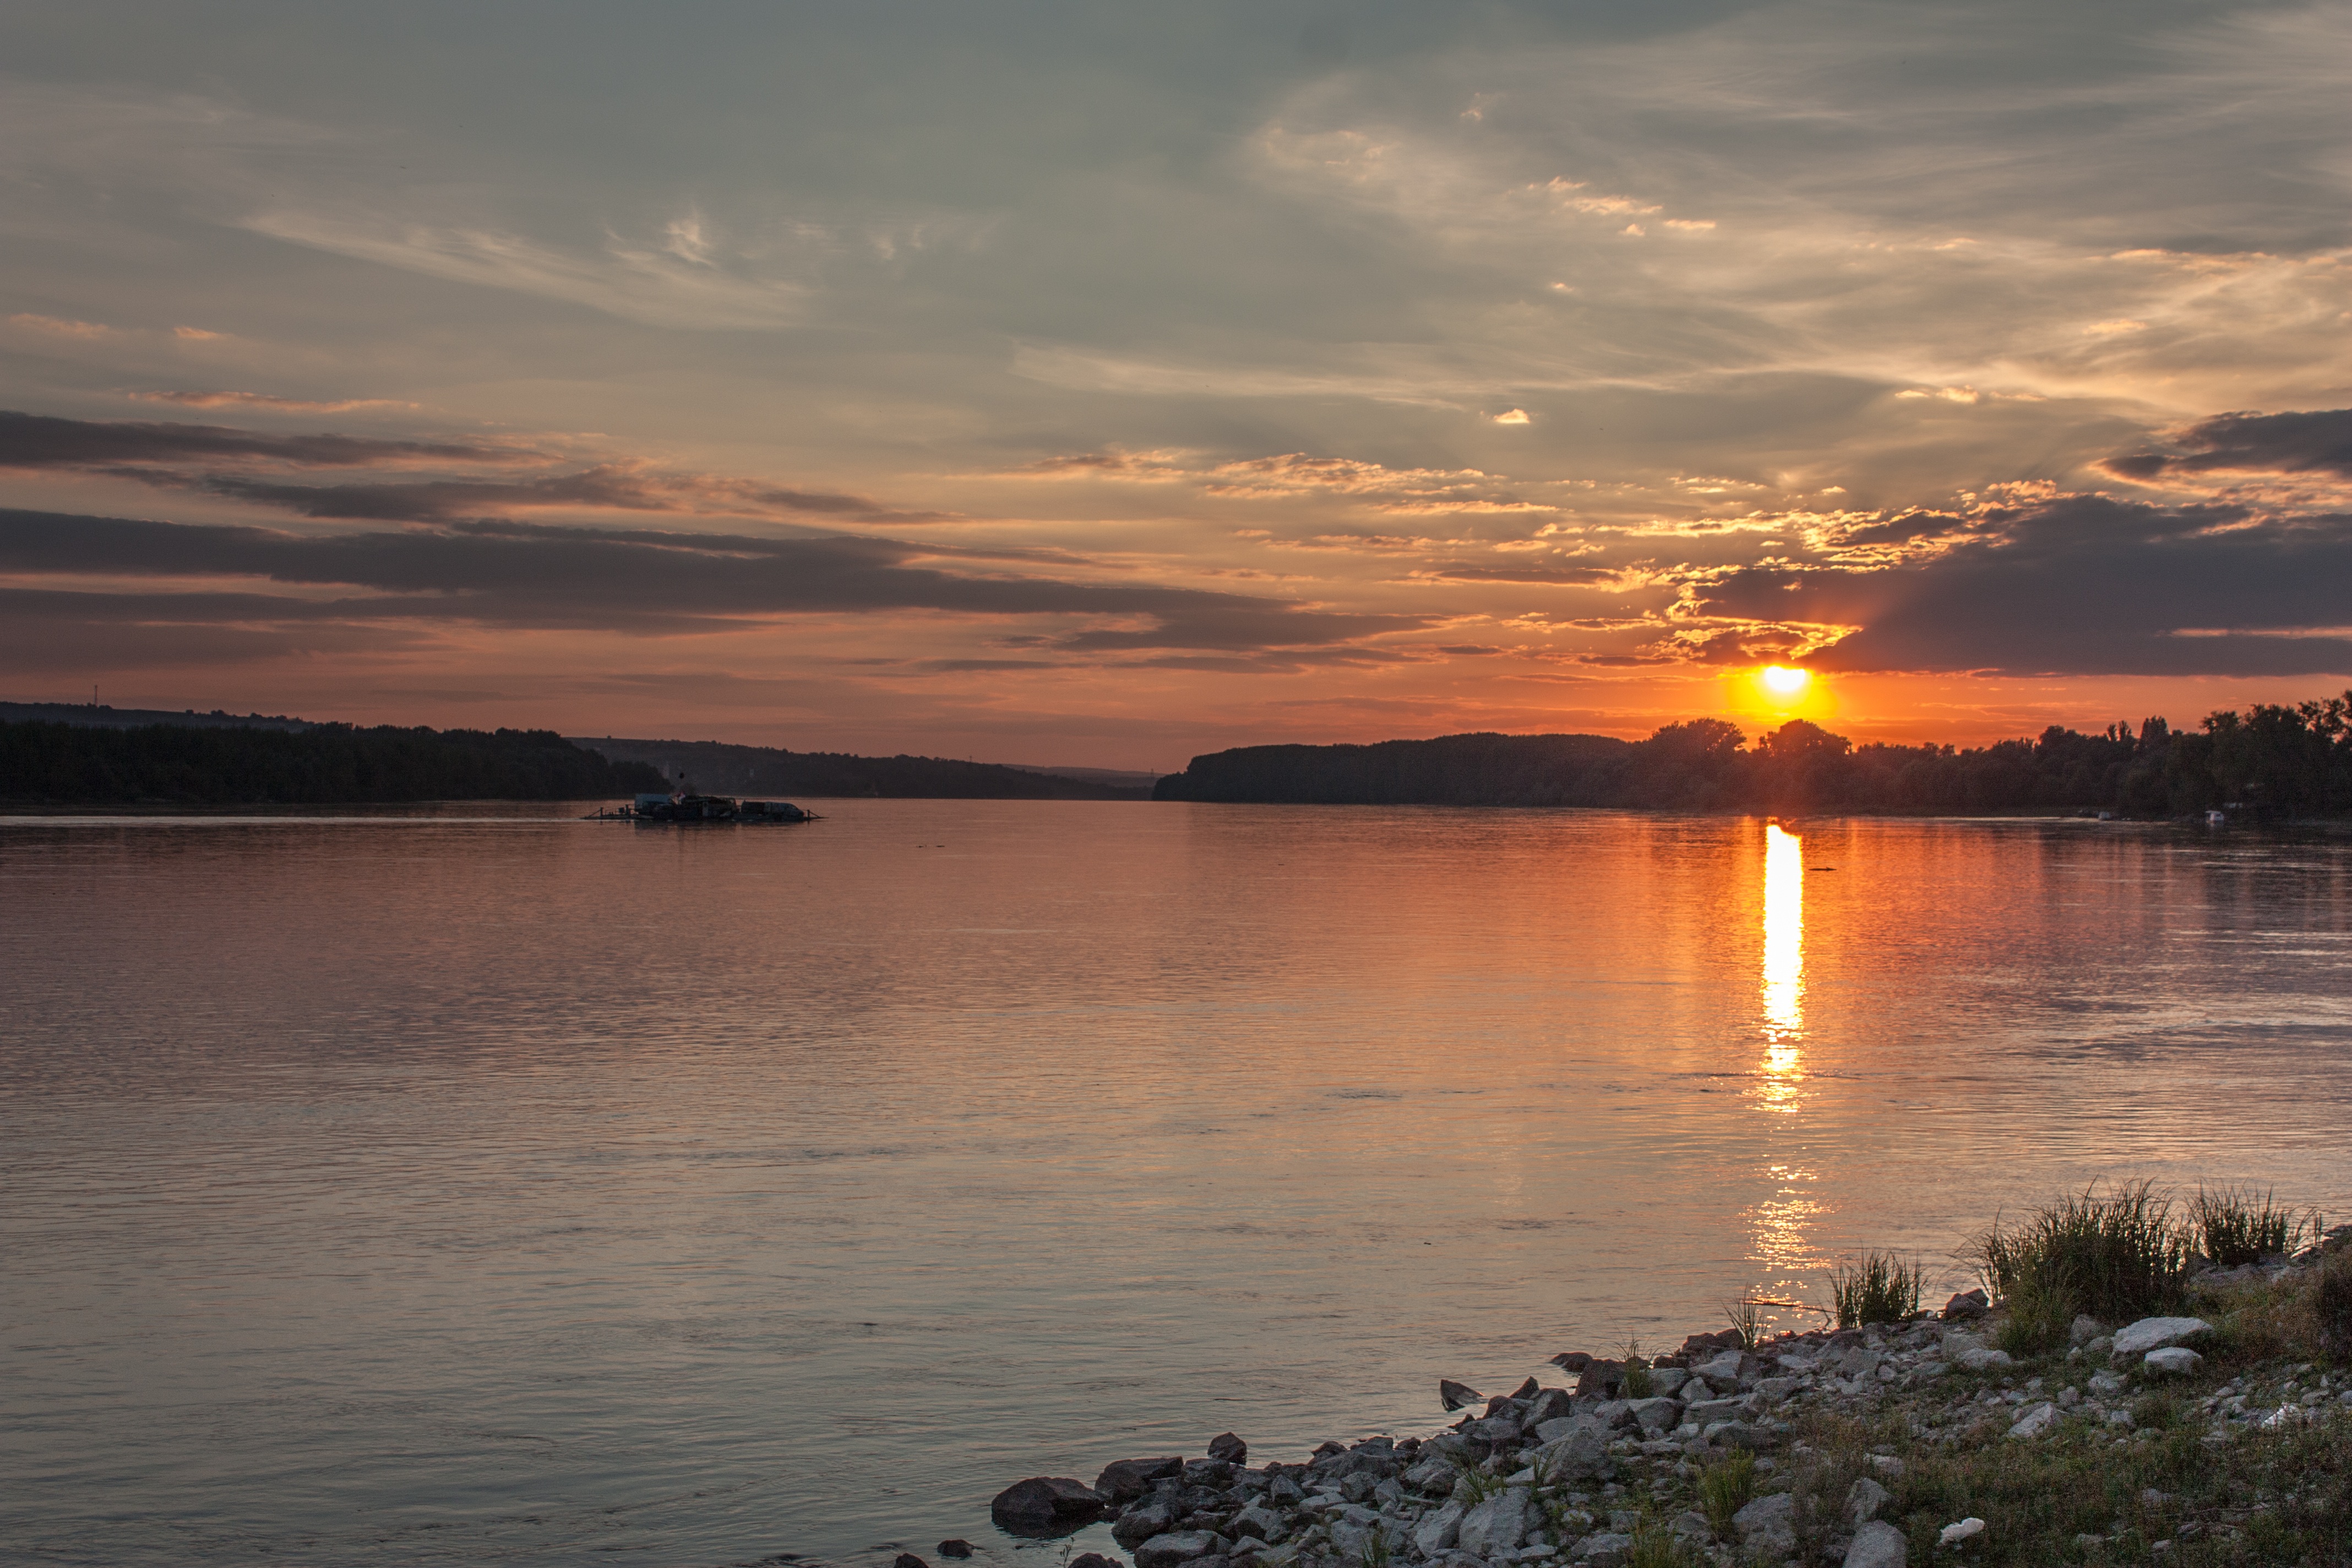
landscape, sea, coast, water, nature, horizon, cloud, sky, sun, sunrise, sunset, sunlight, morning, shore, lake, dawn, river, dusk, evening, orange, reflection, color, bay, loch, afterglow